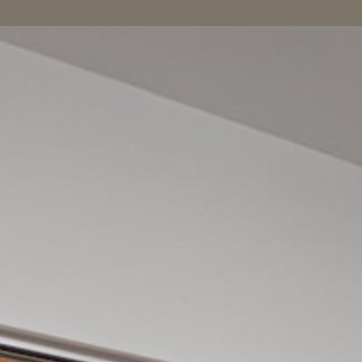
Material: painted